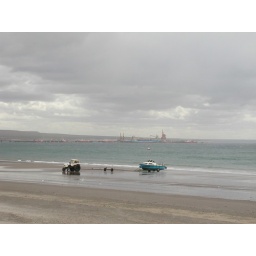
boat in water